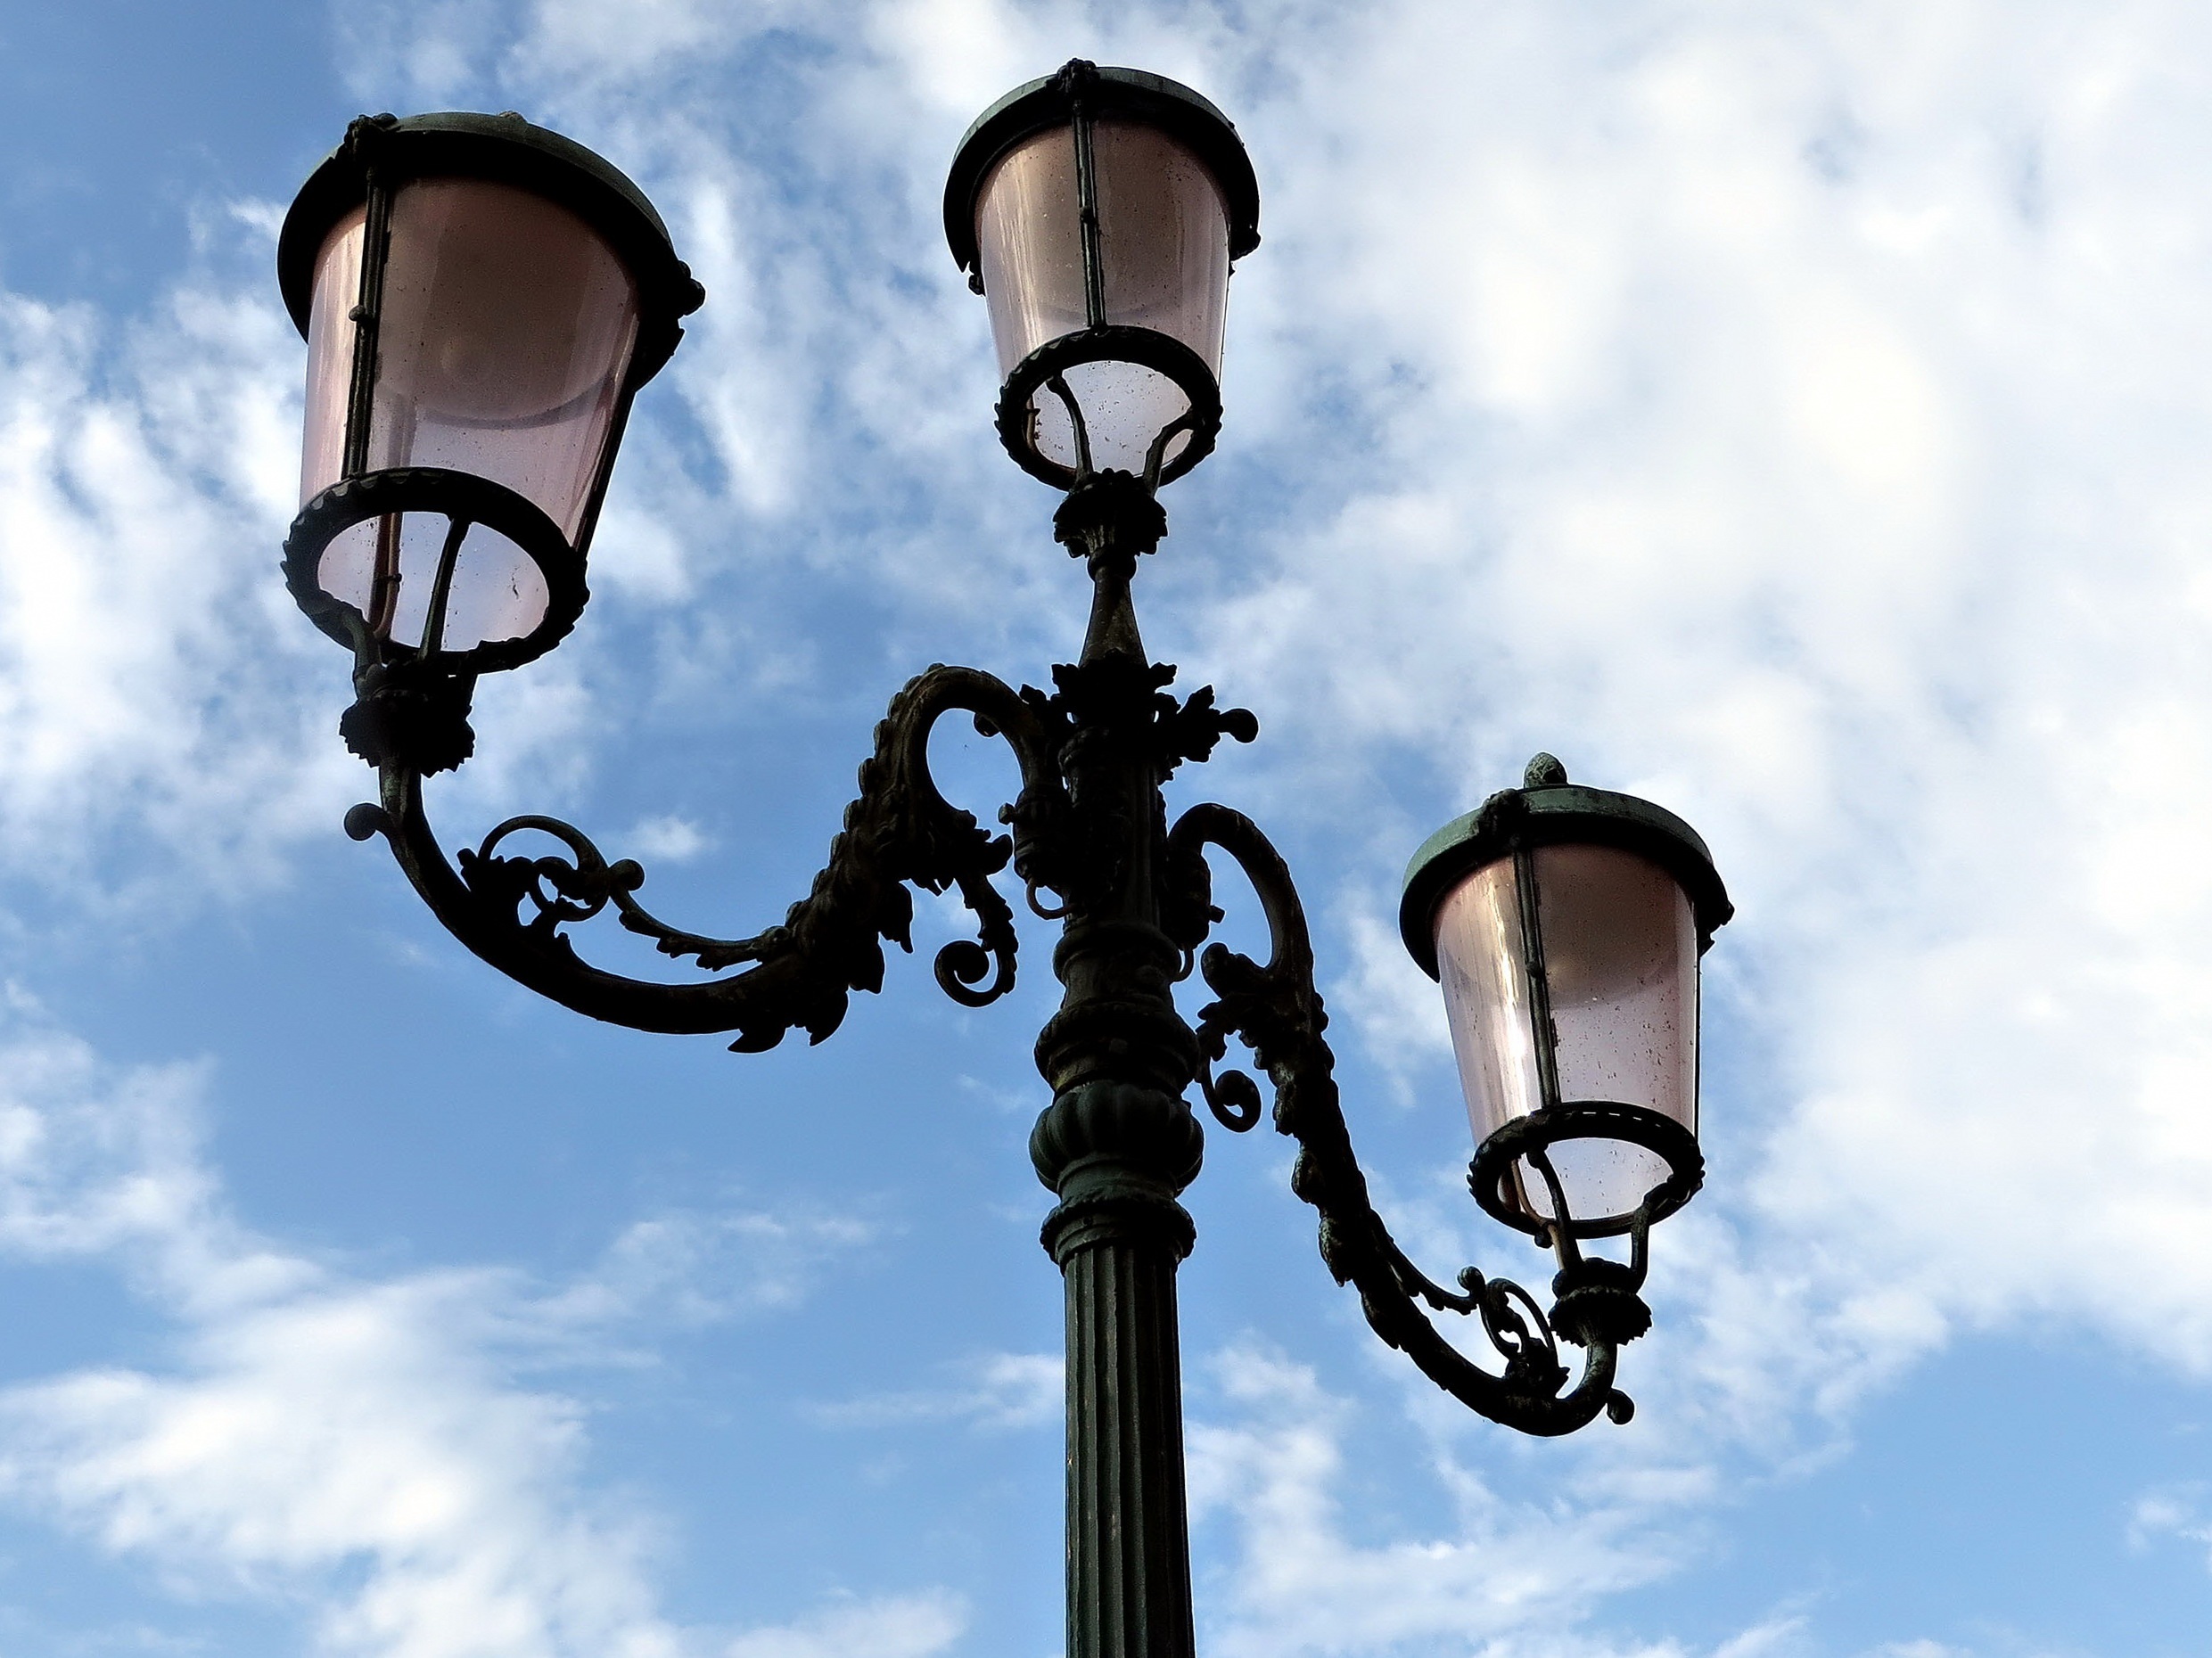
light, lantern, italy, venice, blue, street light, lamp, tourism, lighting, decor, lamppost, streetlamp, light fixture, venezia, veneto, classic, venetian